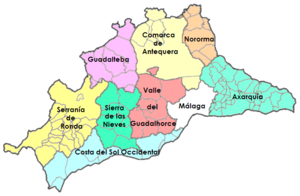
Málaga (provins)
Provinsens regioner
Provinsen Málaga er en provins i det sydlige del af Spanien, i den autonome region Andalusien. Provinsen grænser til provinserne Cádiz, Sevilla, Córdoba og Granada.